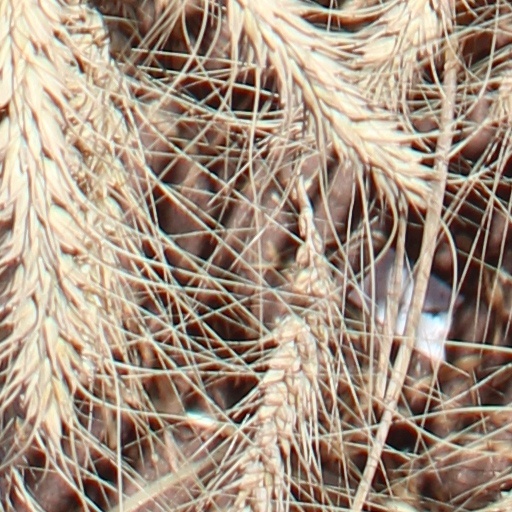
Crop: wheat